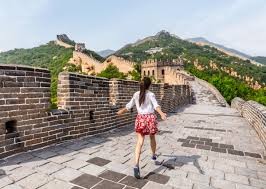
Landmark: Great Wall of China